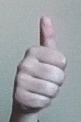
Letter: aleff